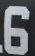
Number: 6